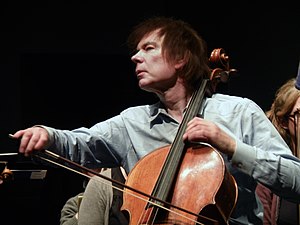
Julian Lloyd Webber
Julian Lloyd Webber er en britisk solocellist, der er blevet beskrevet "doyen af britiske cellister".